Kęstutis

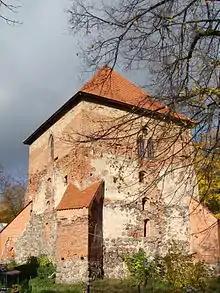
Trakai Peninsula Castle built by Kęstutis

Kęstutis employed different military as well as diplomatic means in his struggle on the western borders of the Grand Duchy of Lithuania. In 1349, to avoid further clashes with the Teutonic Order, he started negotiations with Pope Clement VI for the Christianization of Lithuania, receiving promises for royal crowns for him and his sons. Algirdas willingly remained aside of the business and was concerned with the order in the Ruthenian part of the state. The intermediary in the negotiations, Polish King Casimir III, made an unexpected assault on Volhynia and Brest in October 1349 that ruined Kęstutis's plan. During the Polish-Lithuanian war for Volhynia, King Louis I of Hungary made a peace agreement with Kęstutis on 15 August 1351, according to which Kęstutis obliged himself to accept Christianity and provide the Kingdom of Hungary with military aid, in exchange for the royal crown. The agreement was approved with a pagan ritual by Kęstutis to convince the other side. In fact, Kęstutis had no intentions to comply with the agreement and ran away on their road to Buda.